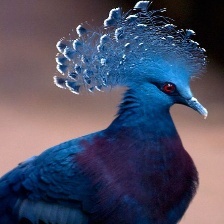
Species: VICTORIA CROWNED PIGEON
Scientific name: GOURA VICTORIA